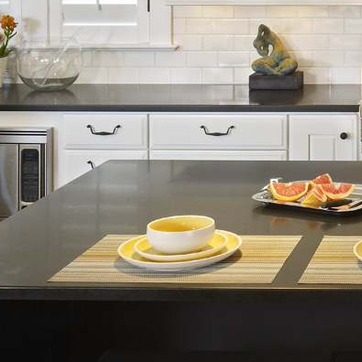
Material: polishedstone